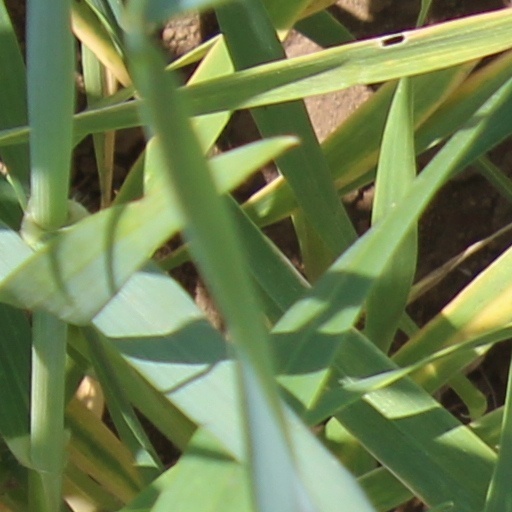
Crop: wheat